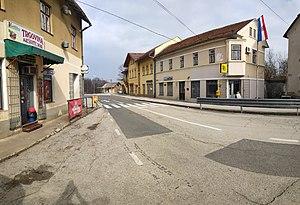
Netretić est un village et une municipalité située dans le comitat de Karlovac, en Croatie. Au recensement de 2001, la municipalité comptait 3 333 habitants, dont 98,89 % de Croates et le village seul comptait 50 habitants.